La Compagnie des Lampes

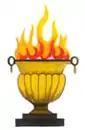
Zoroastrian fire pot - origin of the logo –59

The original "Compagnie des Lampes" was set up at Ivry-sur-Seine in 1888. The plant was subsequently attached to the CGE (Compagnie Générale d'Electricité) on its acquisition in 1898. The plant is classified as a historical monument.